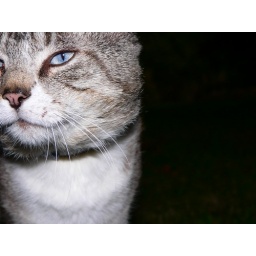
My blue eyed cat killed by f#cking hunters